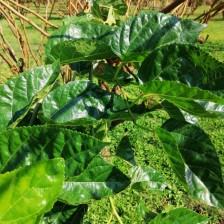
Variety: BlackOodTurkey